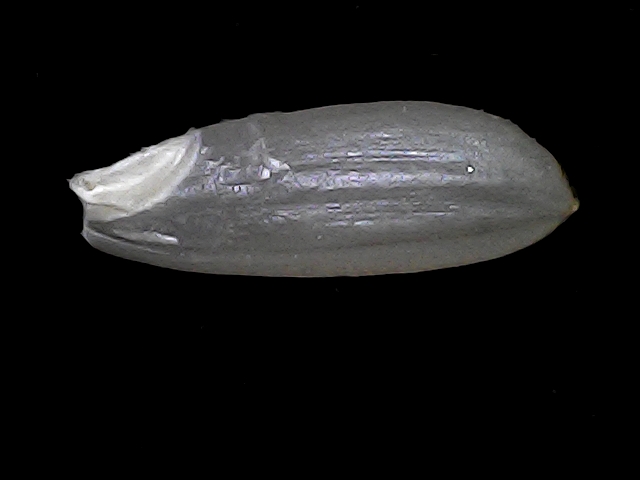
Rice variety: BRRI67